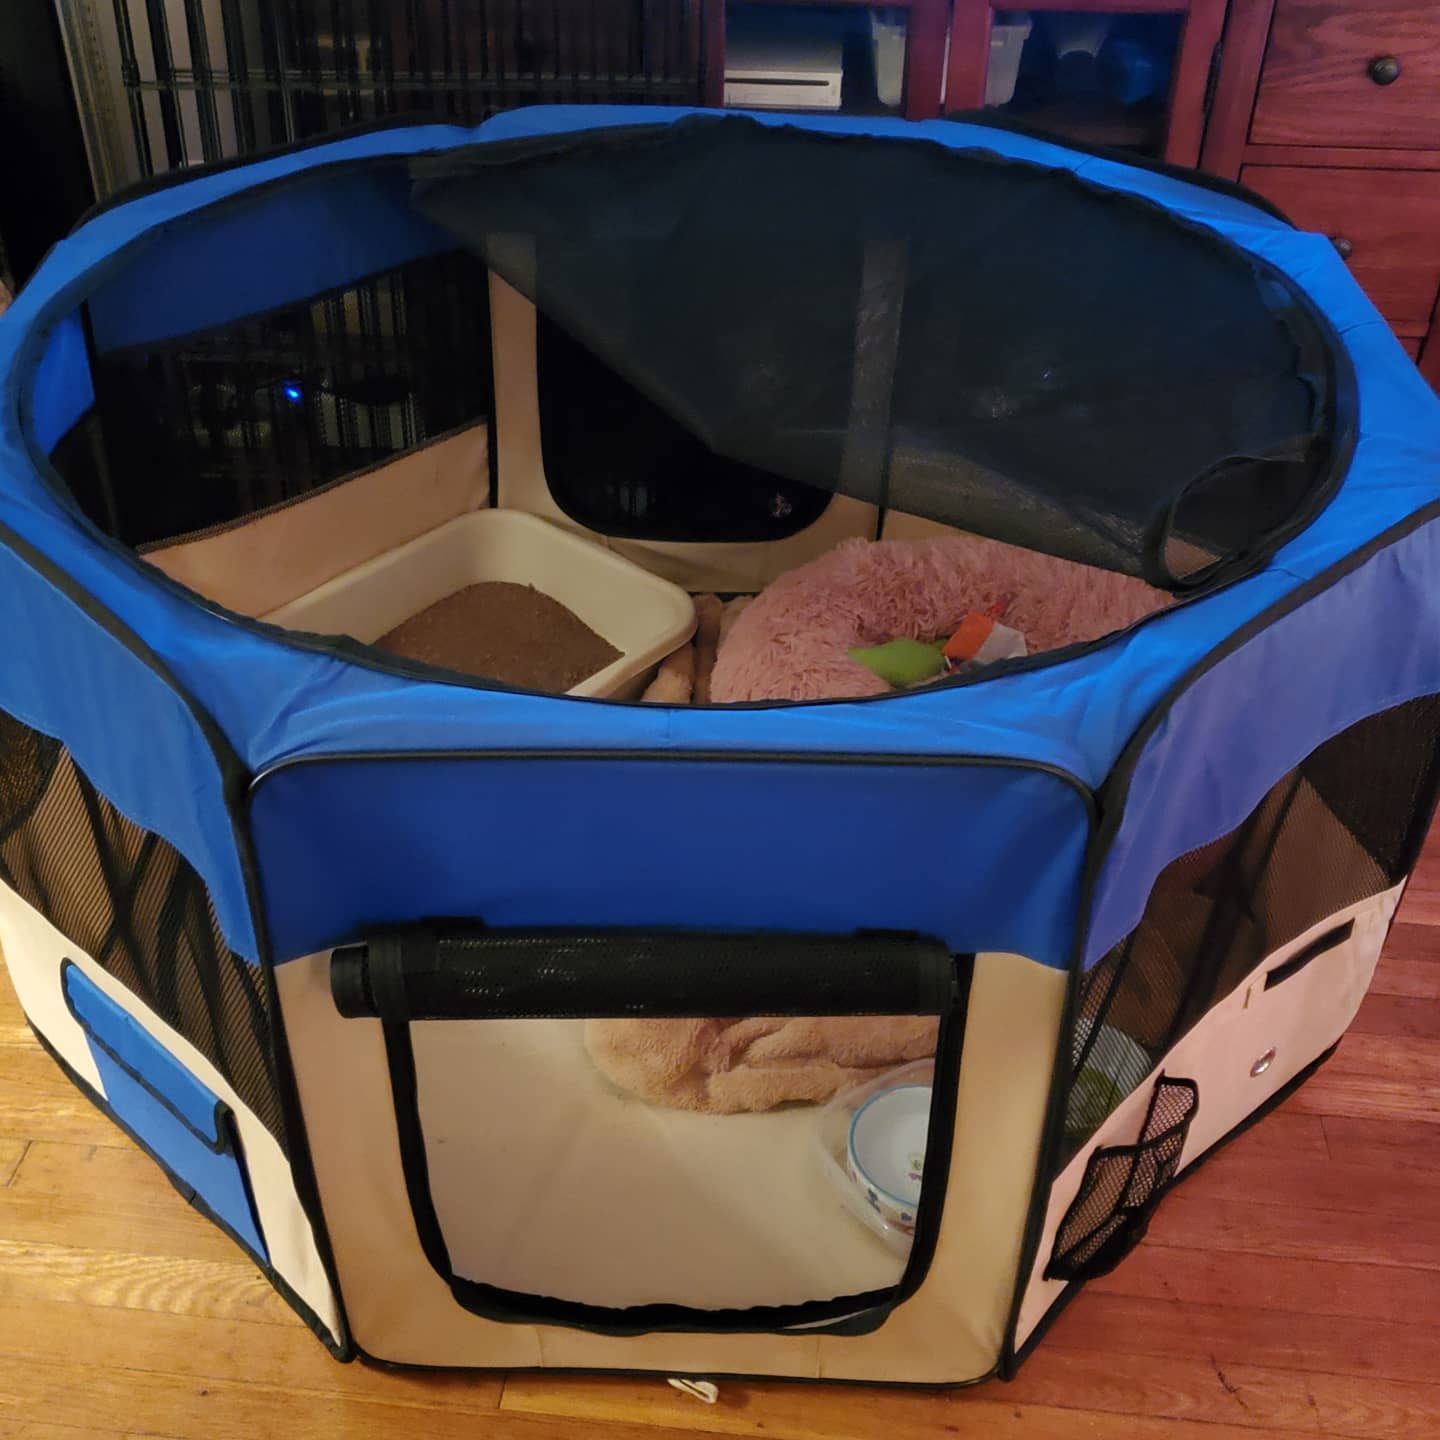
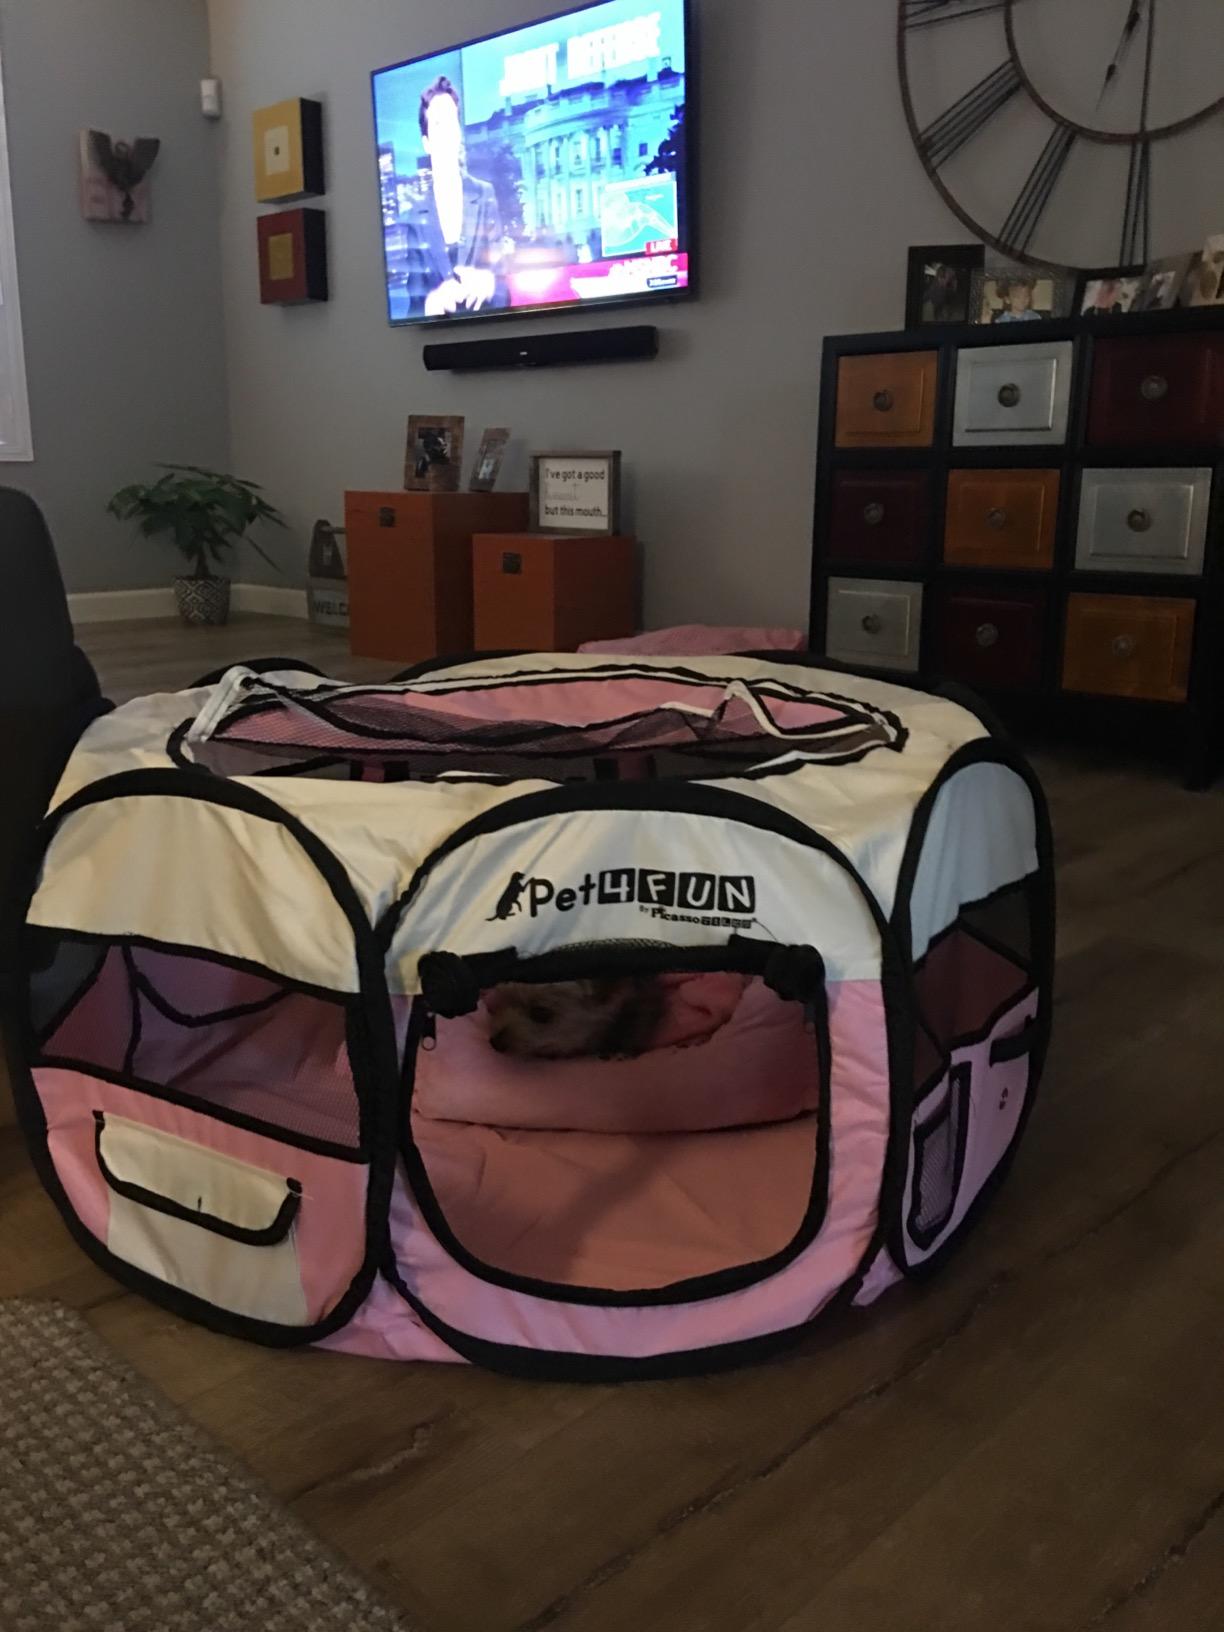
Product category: items_kennel
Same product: no